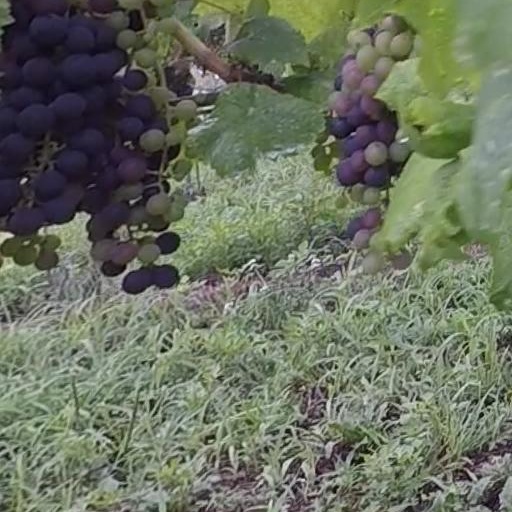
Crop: grape